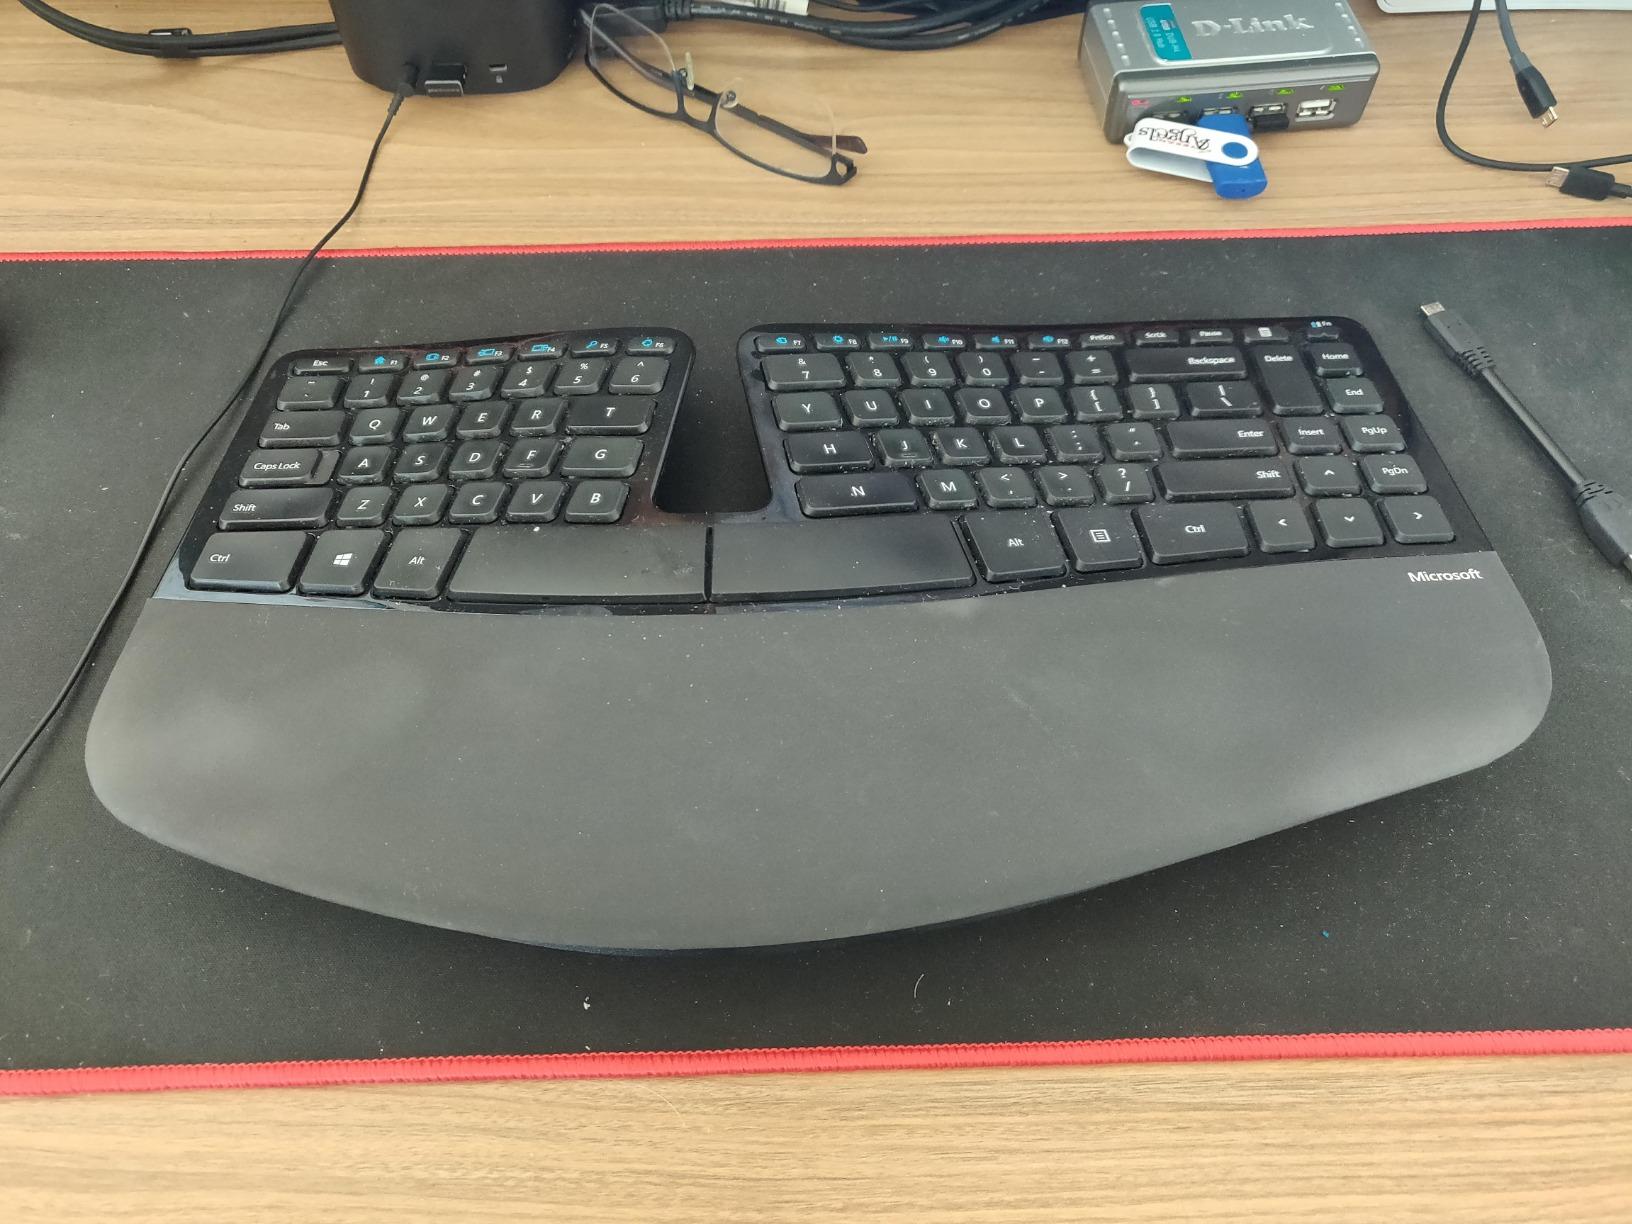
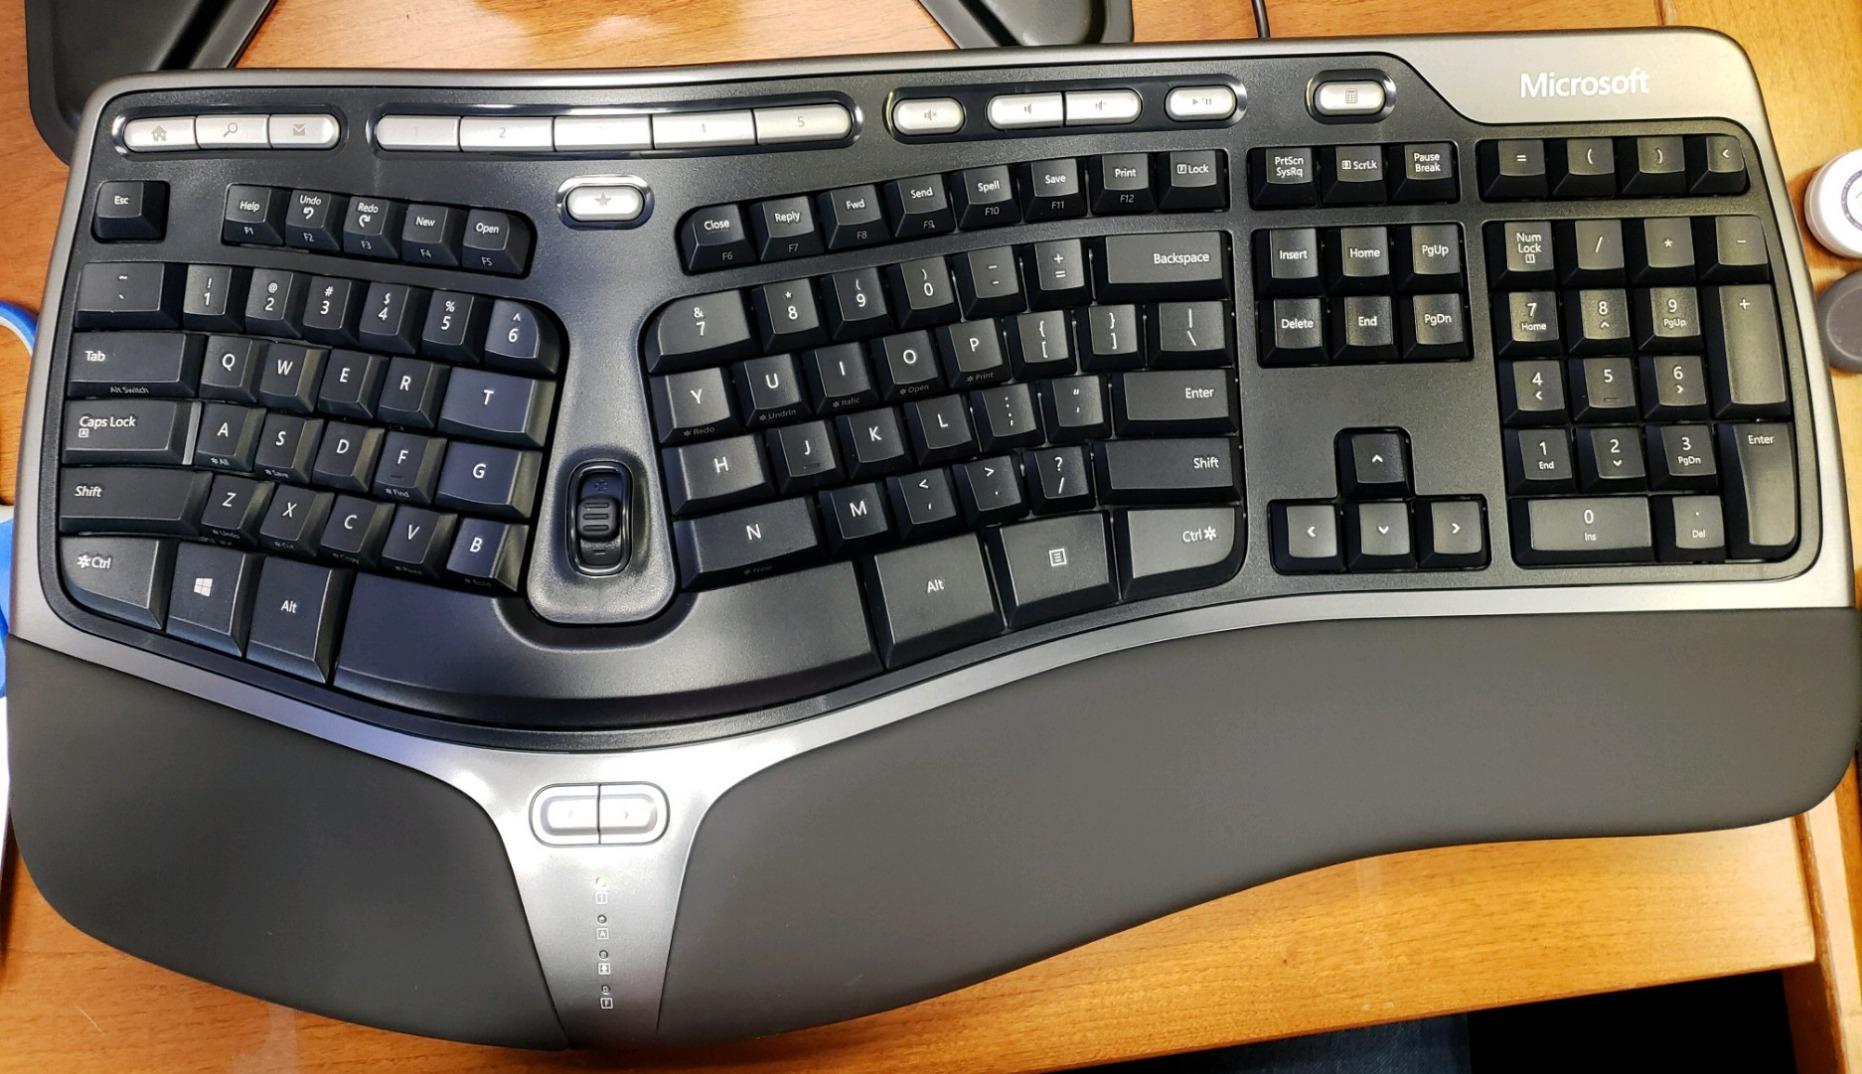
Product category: keyboard
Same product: no